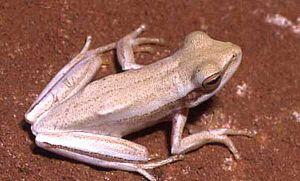
Hypsiboas caingua est une espèce d'amphibiens de la famille des Hylidae.